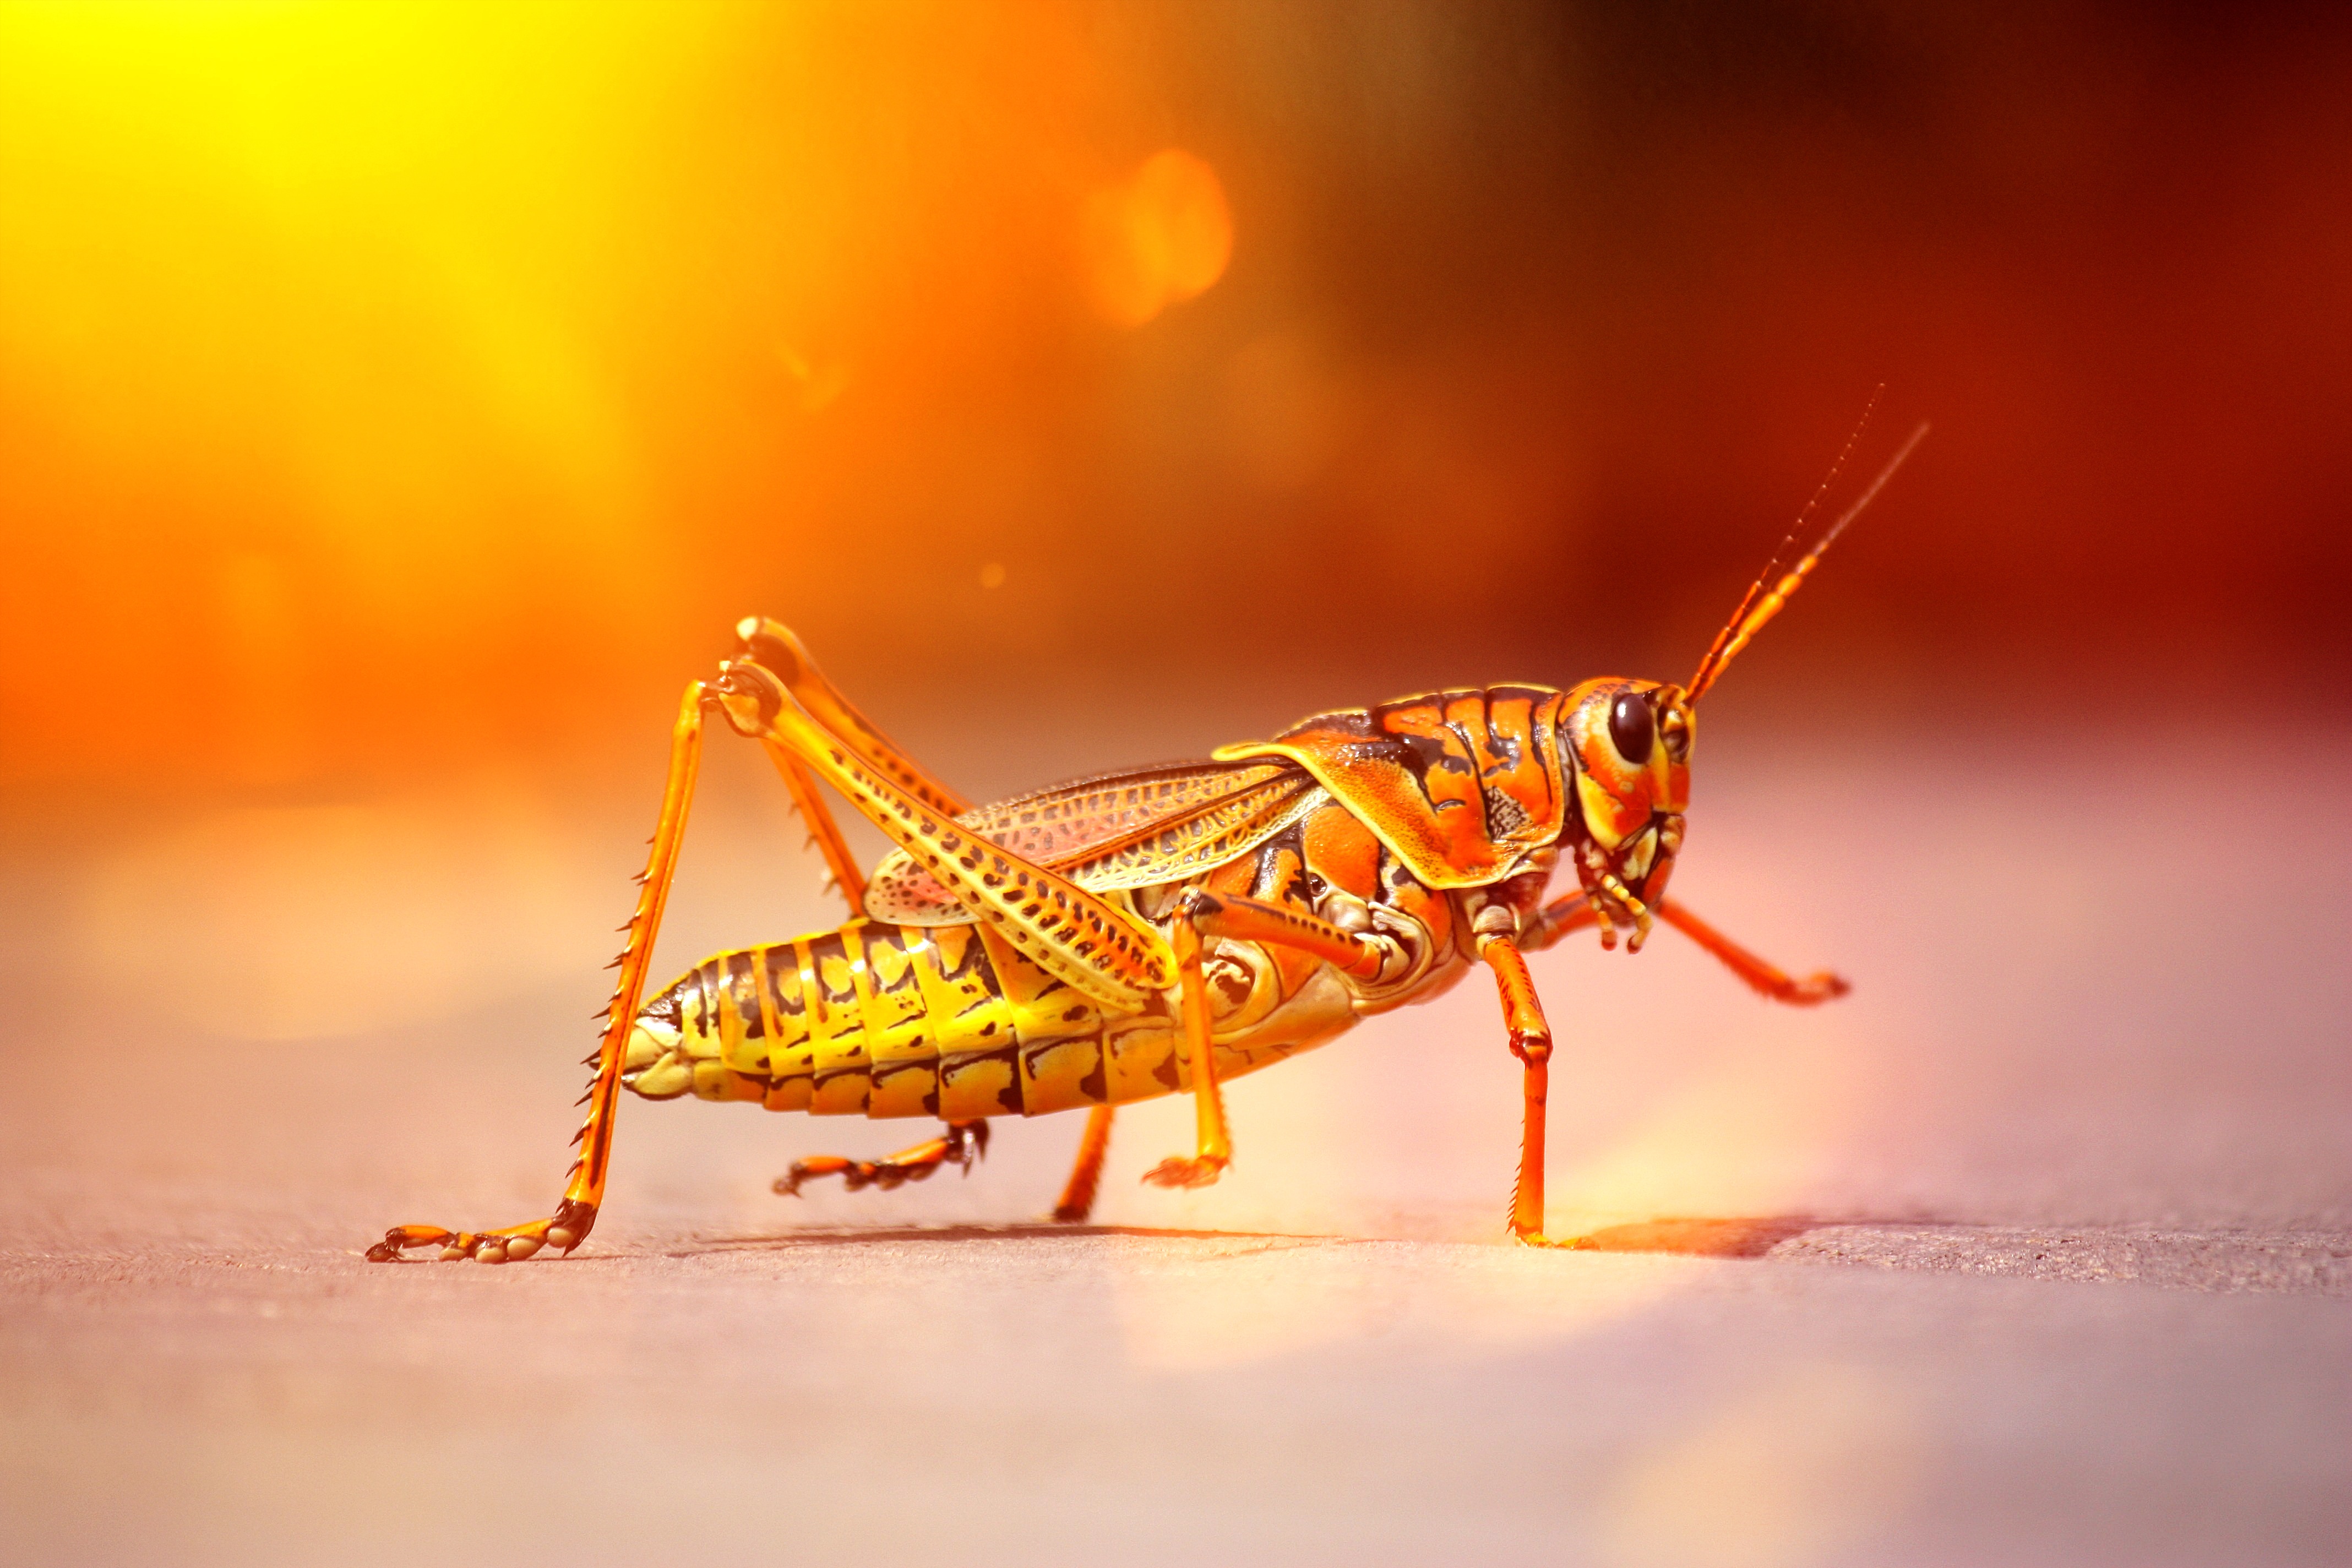
photography, animal, insect, macro, yellow, fauna, invertebrate, close up, grasshopper, locust, macro photography, arthropod, cricket like insect